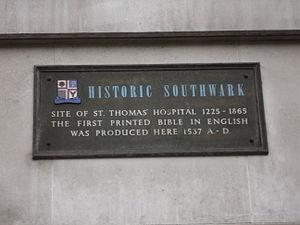
Les plus anciennes traductions partielles de la Bible dans les langues utilisées par le peuple anglais remontent à la fin du VIIᵉ siècle, y compris les traductions en vieil anglais et moyen anglais. Plus de 450 traductions de la Bible en anglais ont été produites au cours de l'histoire.